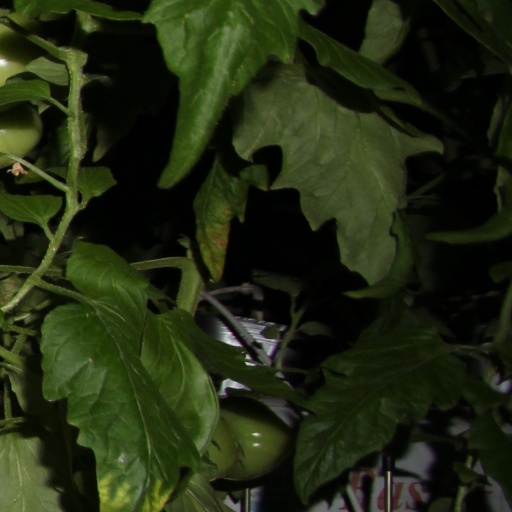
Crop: tomato